Ink Exchange

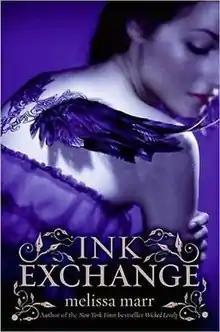

Ink Exchange is an urban fantasy novel written by Melissa Marr. It is set in the same universe as Marr's previous novel, "Wicked Lovely", but is not a sequel; rather, it is a companion novel that focuses on a different set of characters. Despite being a companion novel, its plot elements connect chronologically to Marr's following novel, "Fragile Eternity".